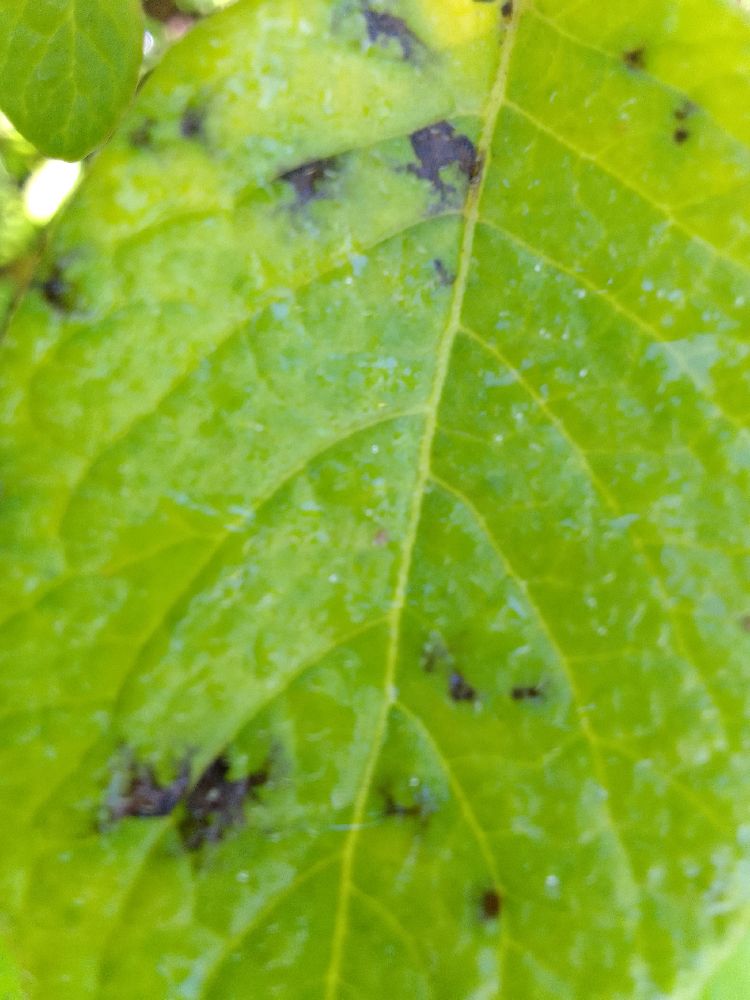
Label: Early blight